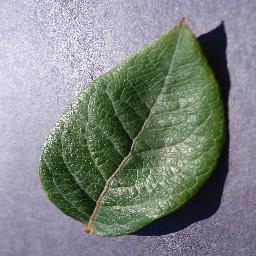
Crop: blueberry
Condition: healthy